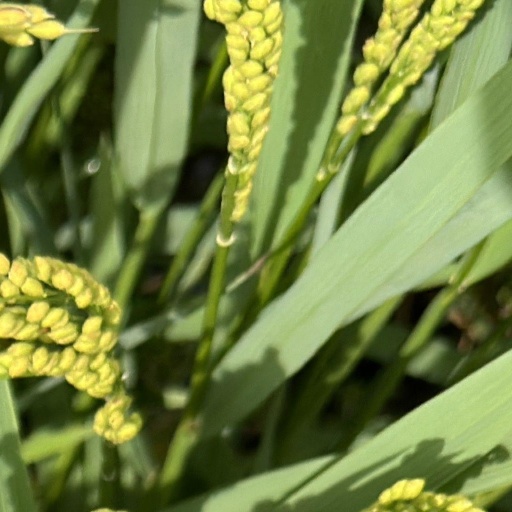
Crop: rice